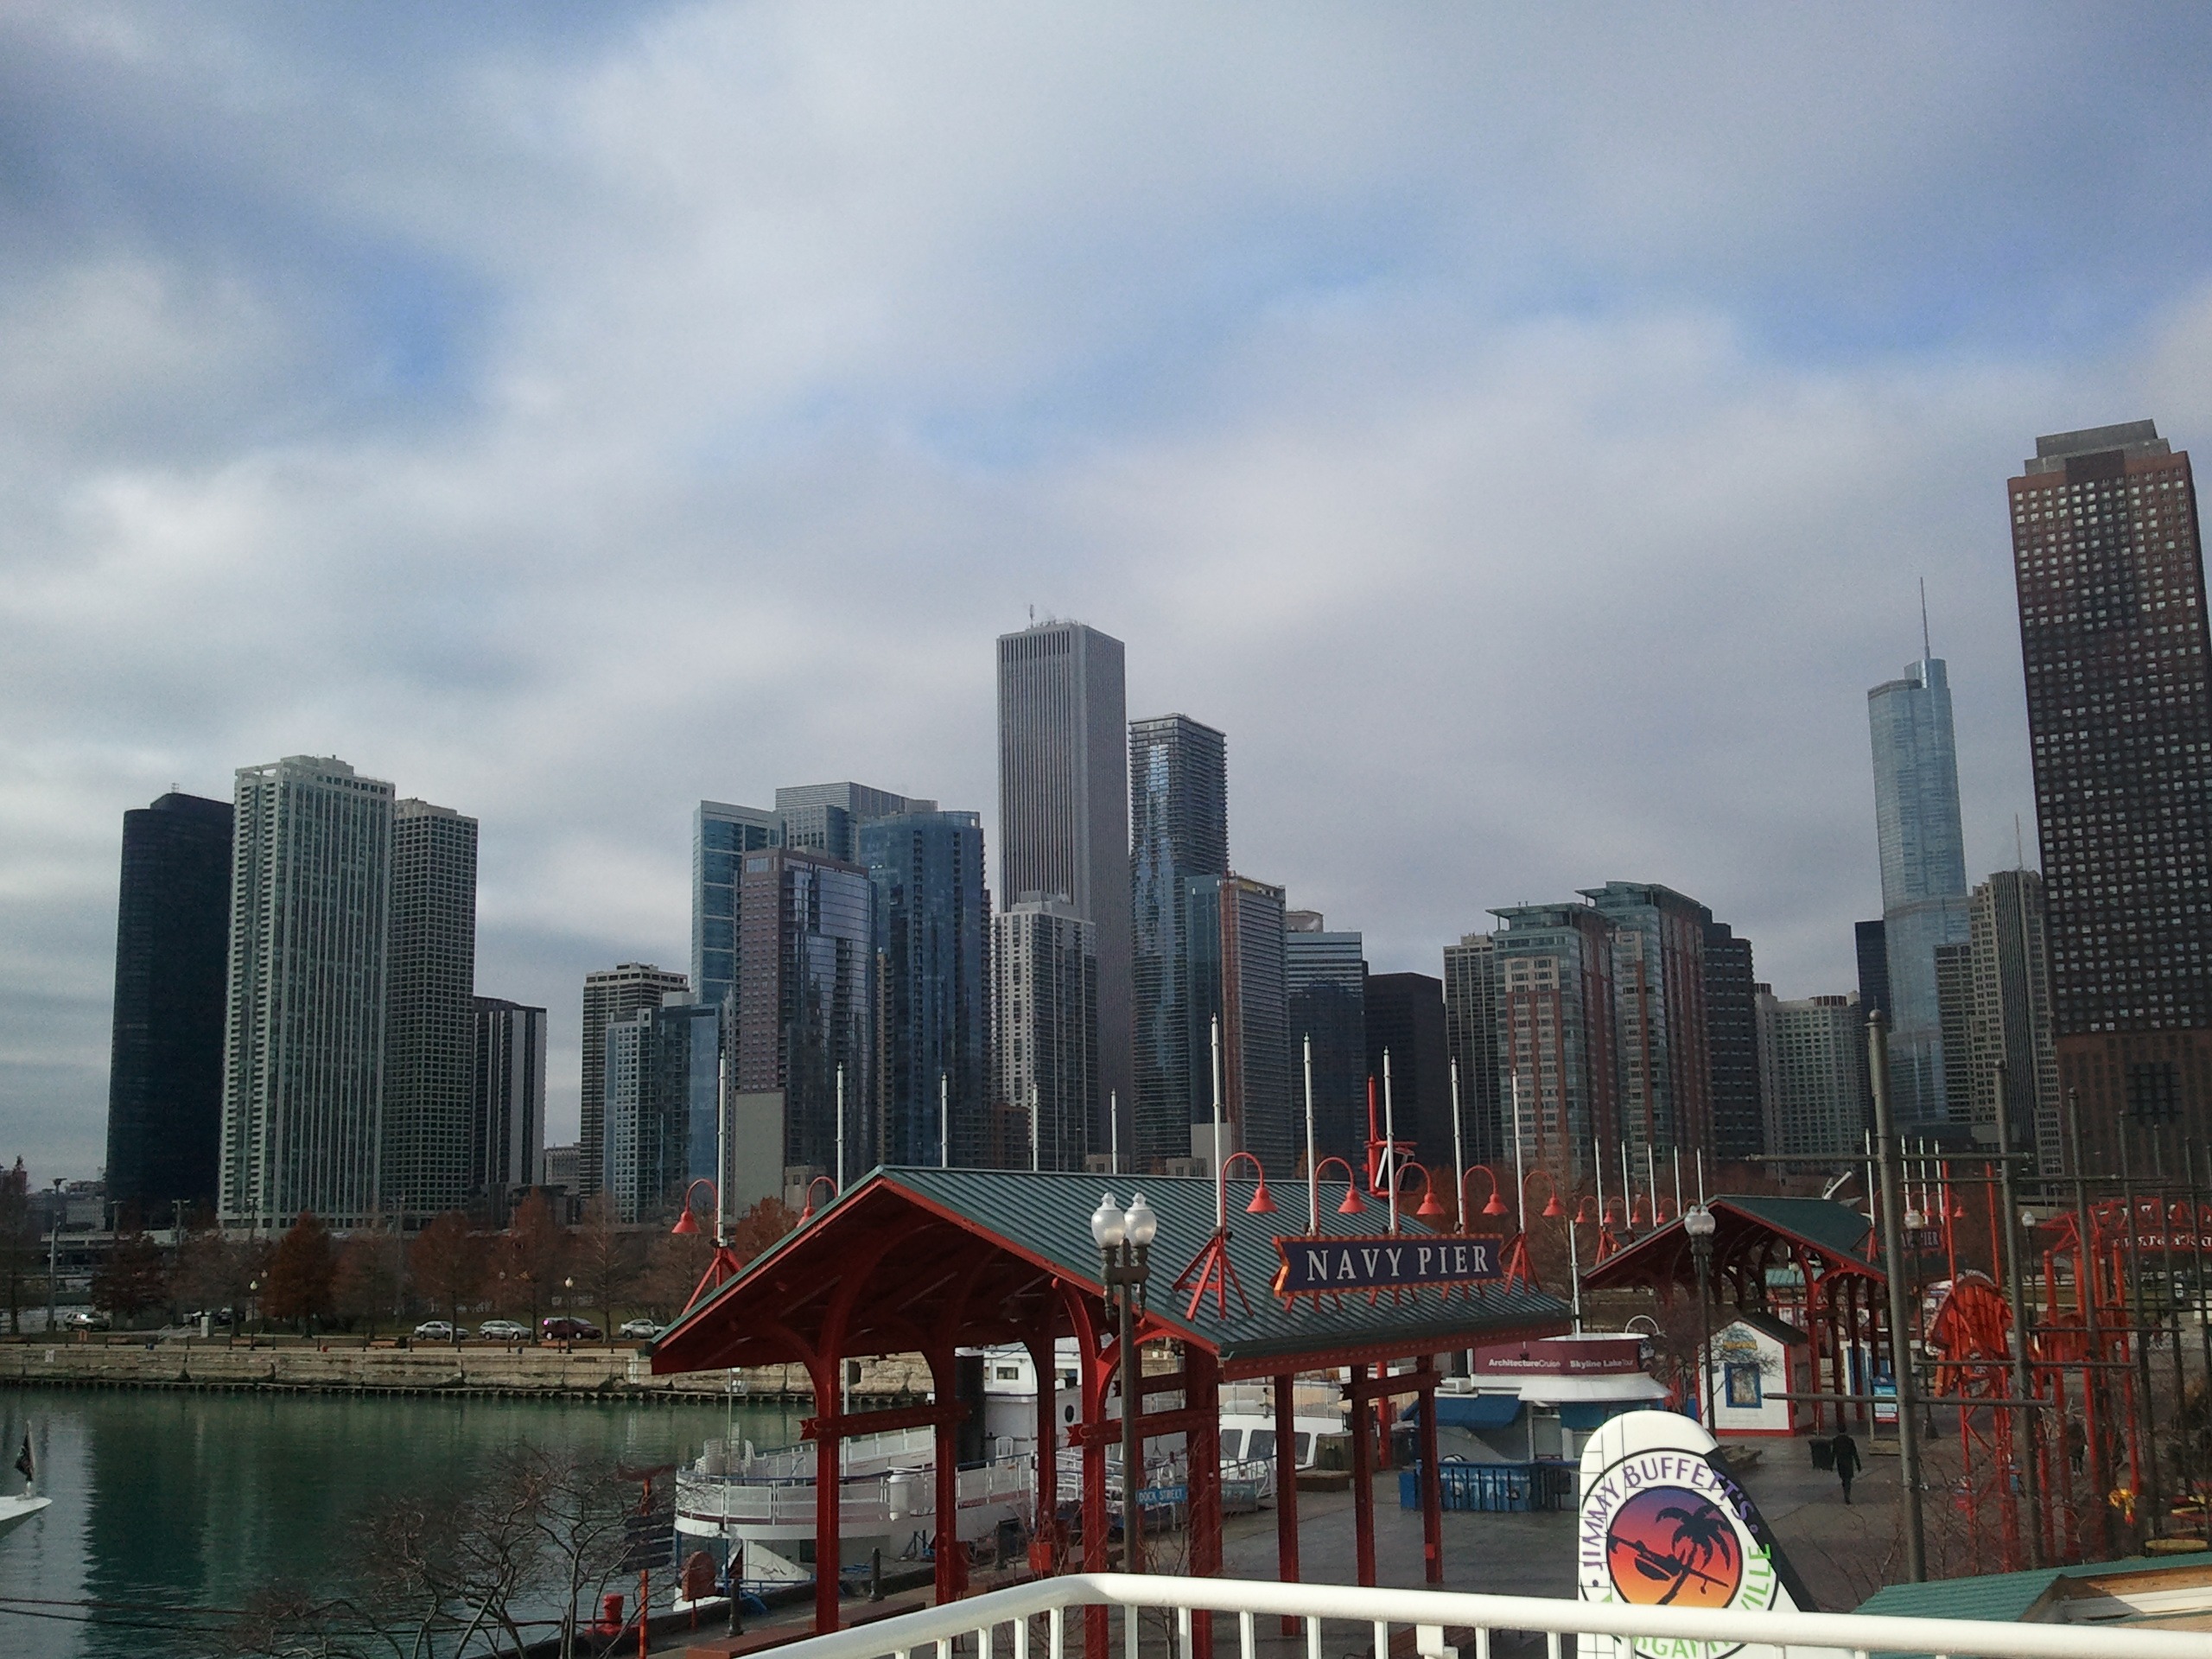
horizon, skyline, city, skyscraper, pier, cityscape, downtown, landmark, chicago, harbour, tower block, illinois, michigan, navy, metropolis, urban area, geographical feature, human settlement, metropolitan area